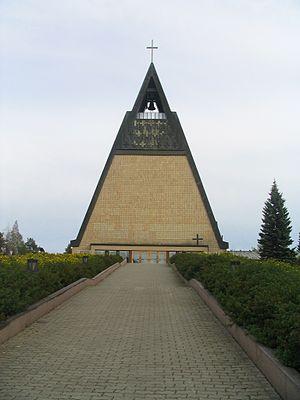
L’église de Pielisensuu est une église luthérienne situé dans le quartier de Niinivaara à Joensuu en Finlande.